Brocken spectre

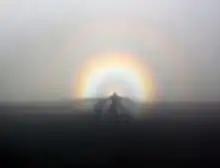
A Brocken spectre within glory rings

A Brocken spectre (British English; American spelling: Brocken specter), also called Brocken bow, mountain spectre, or spectre of the Brocken is the magnified (and apparently enormous) shadow of an observer cast in mid air upon any type of cloud opposite a strong light source. The figure's head can be surrounded by a bright area called , or halo-like rings of rainbow-coloured light forming a glory, which appear opposite the Sun's direction when uniformly sized water droplets in clouds refract and backscatter sunlight.